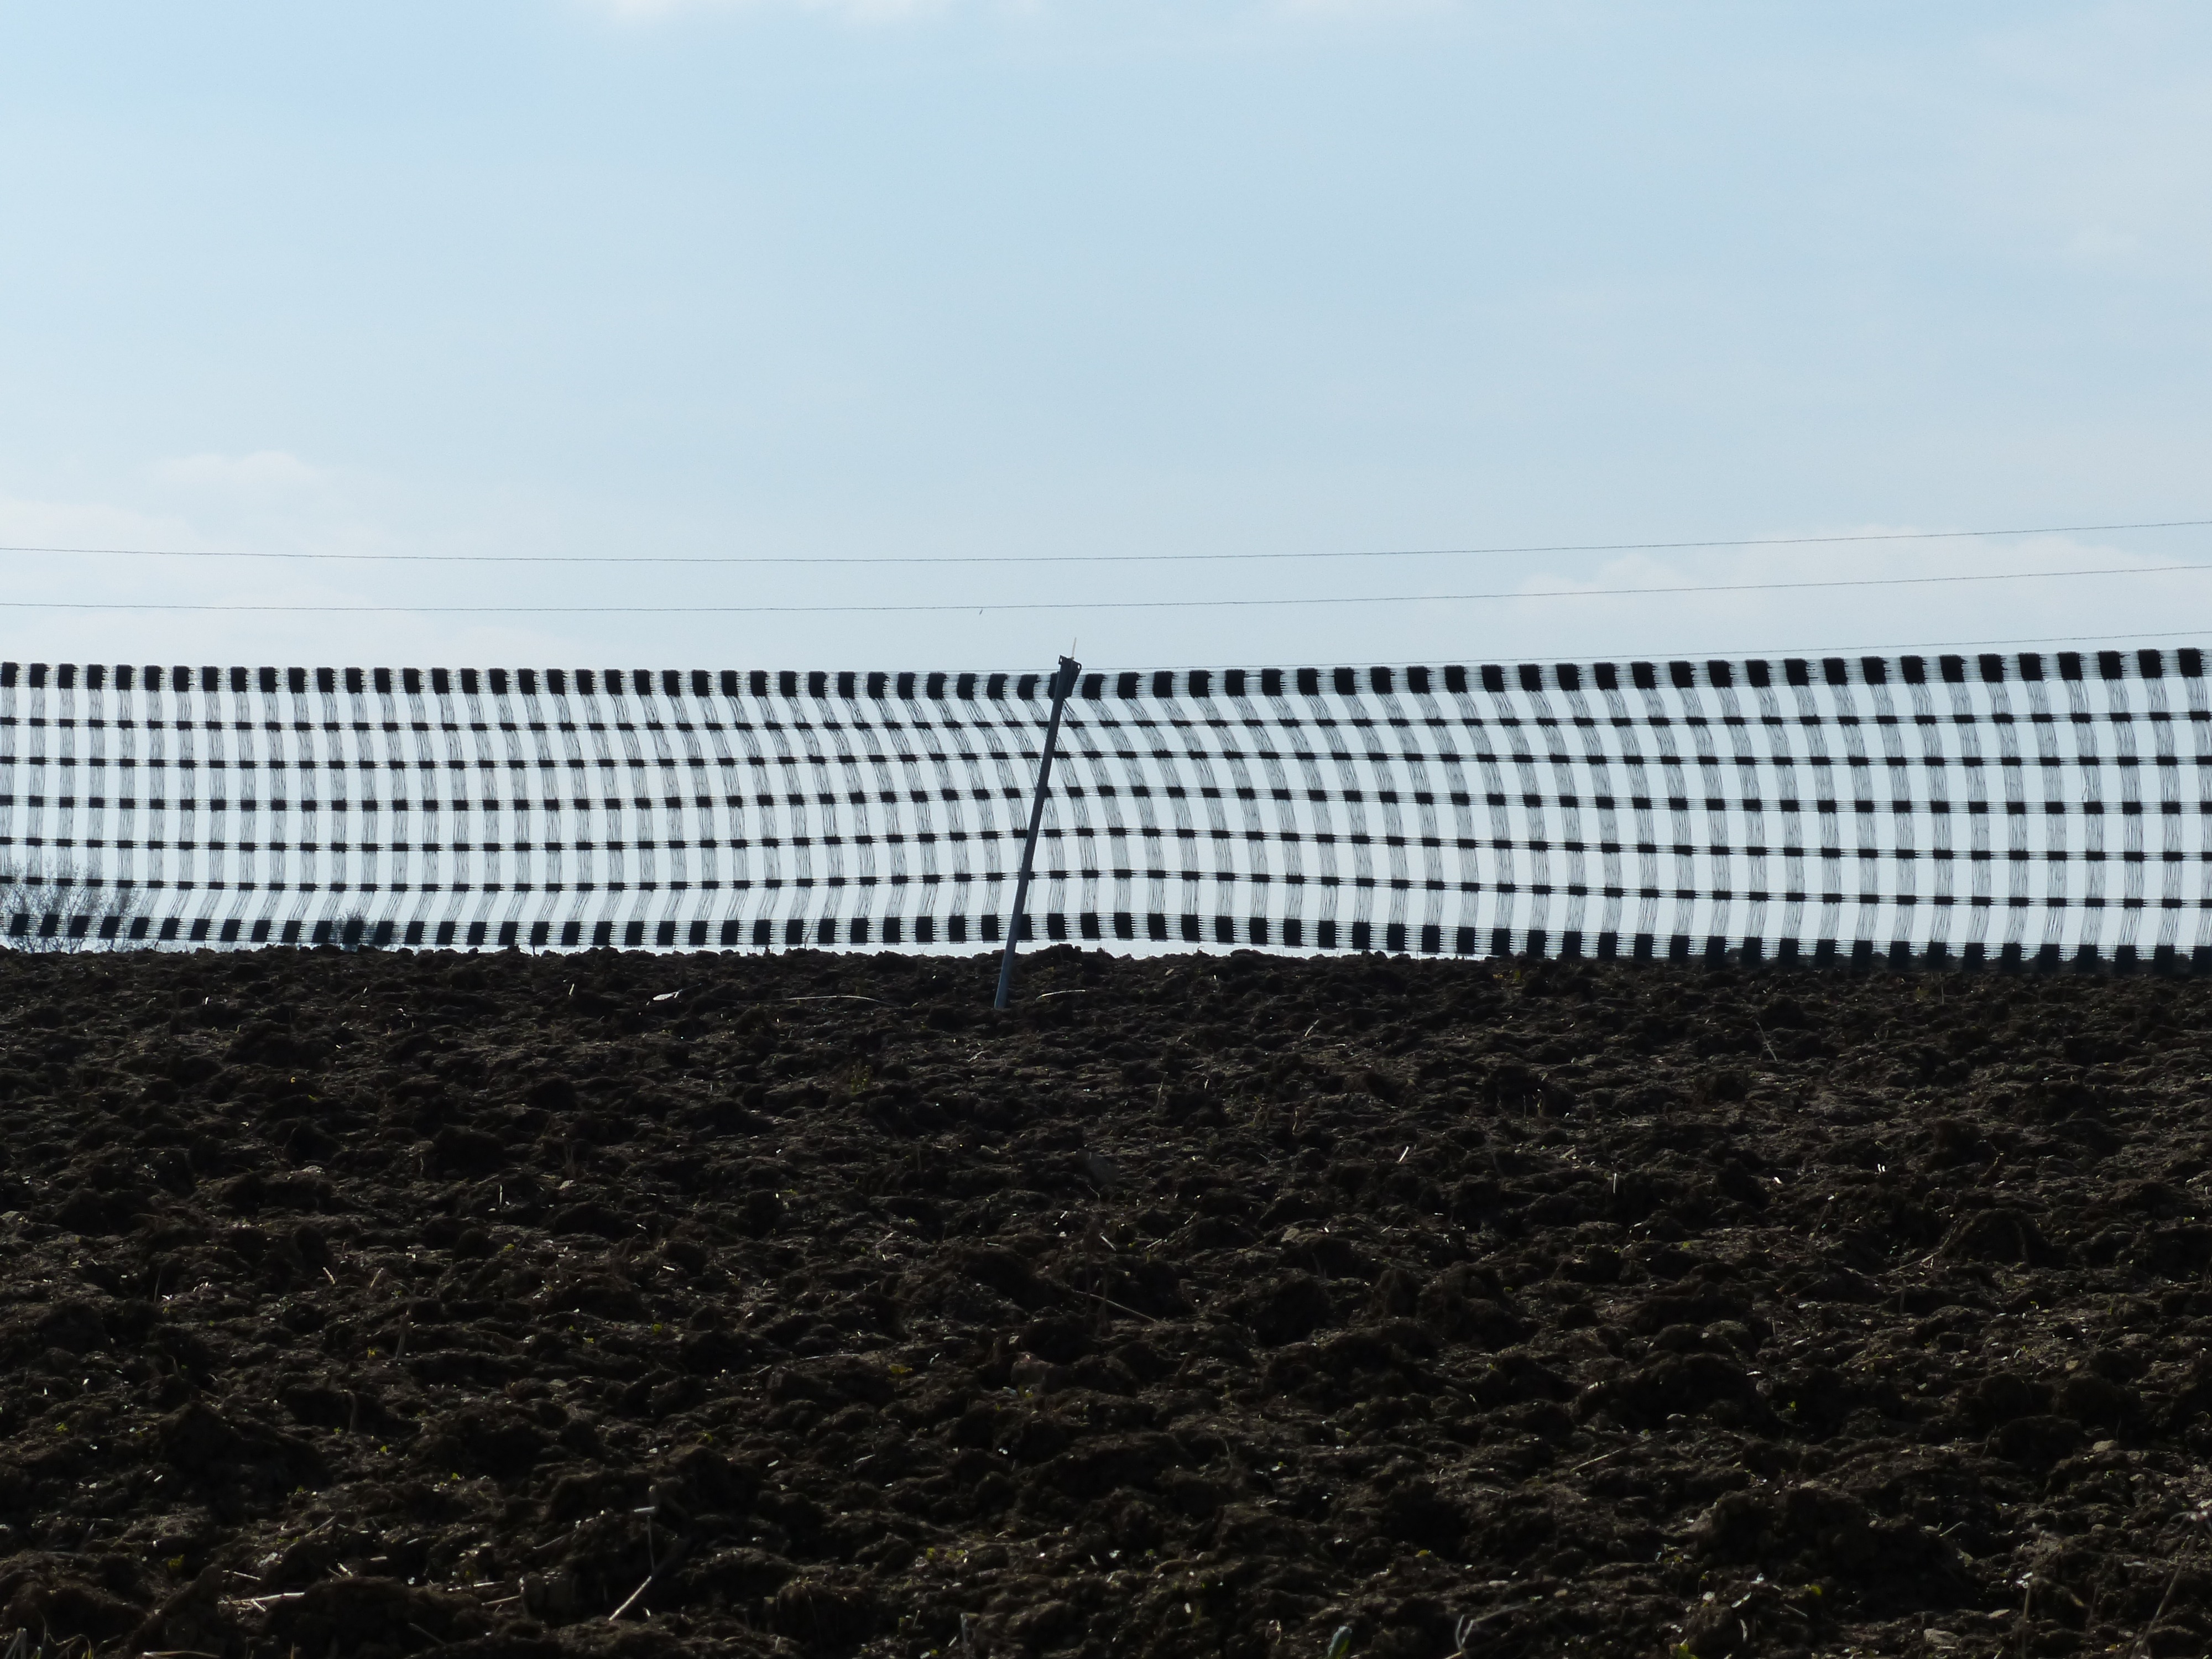
sea, coast, horizon, fence, walkway, line, braid, protection, shape, outdoor structure, home fencing, snow fence